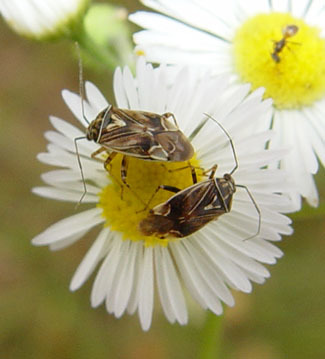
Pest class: lygus_bug